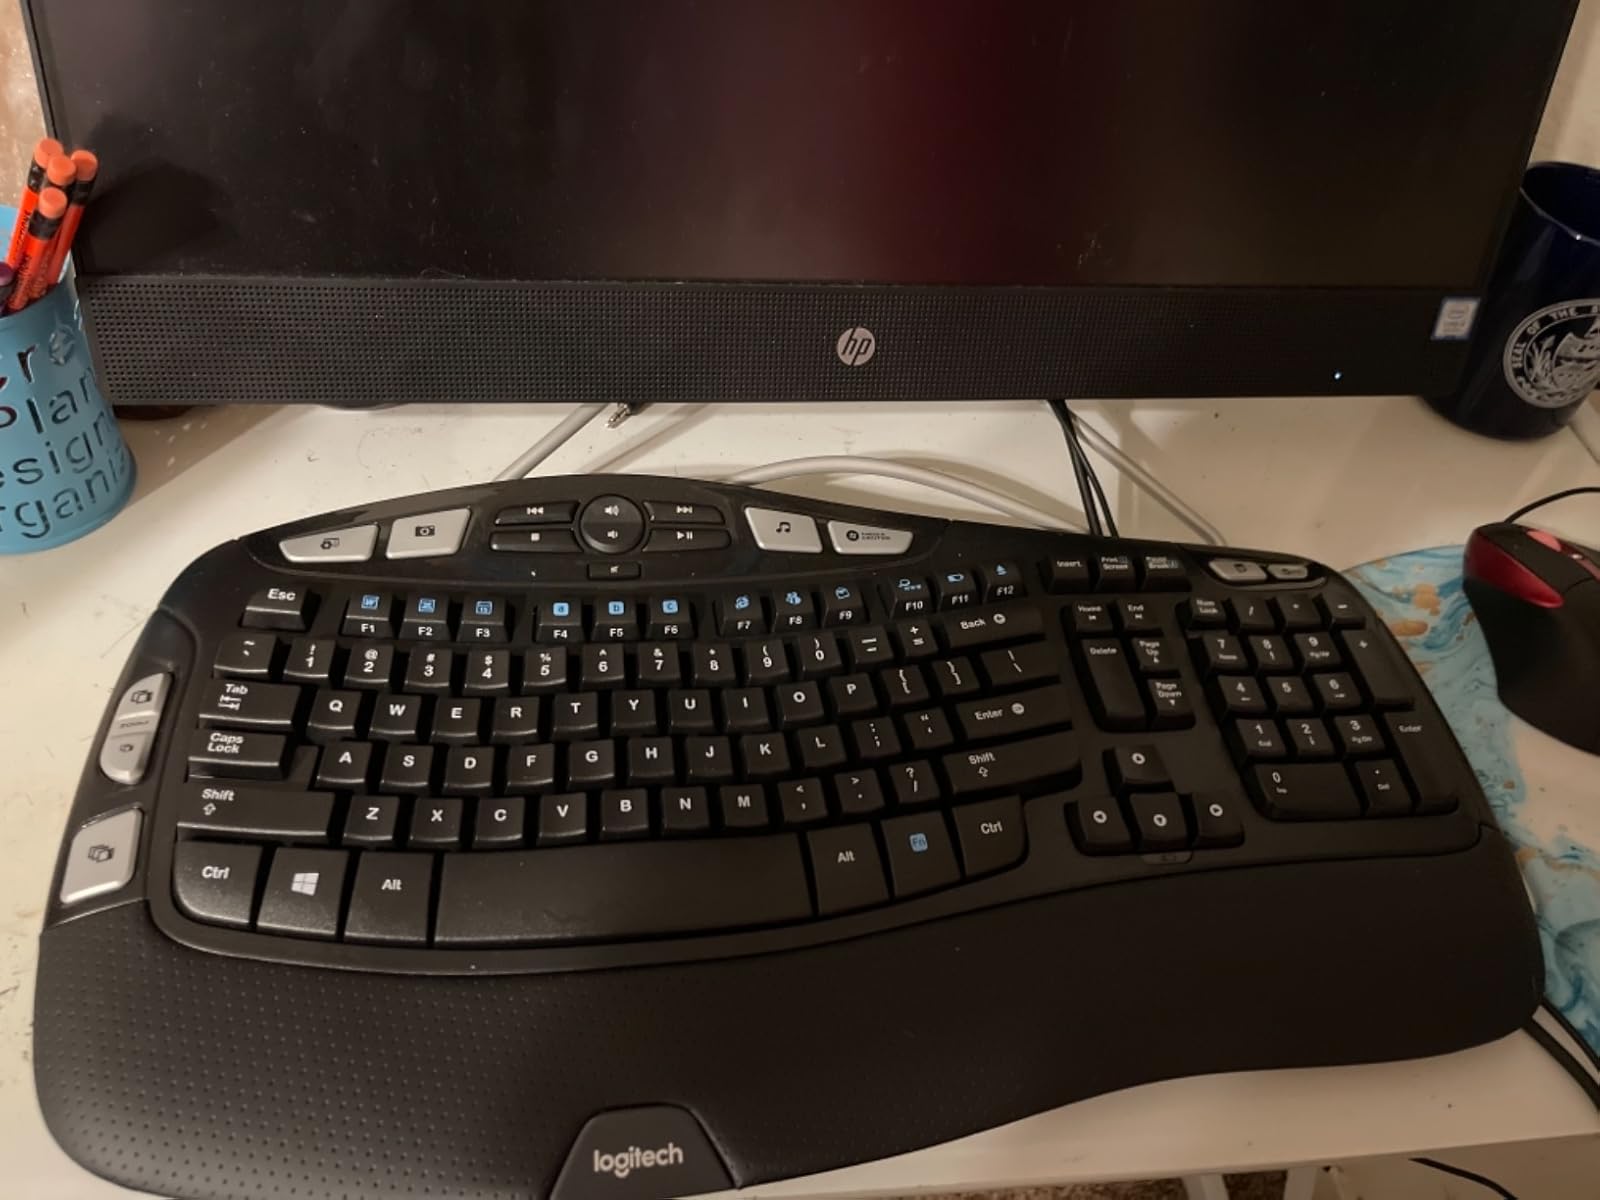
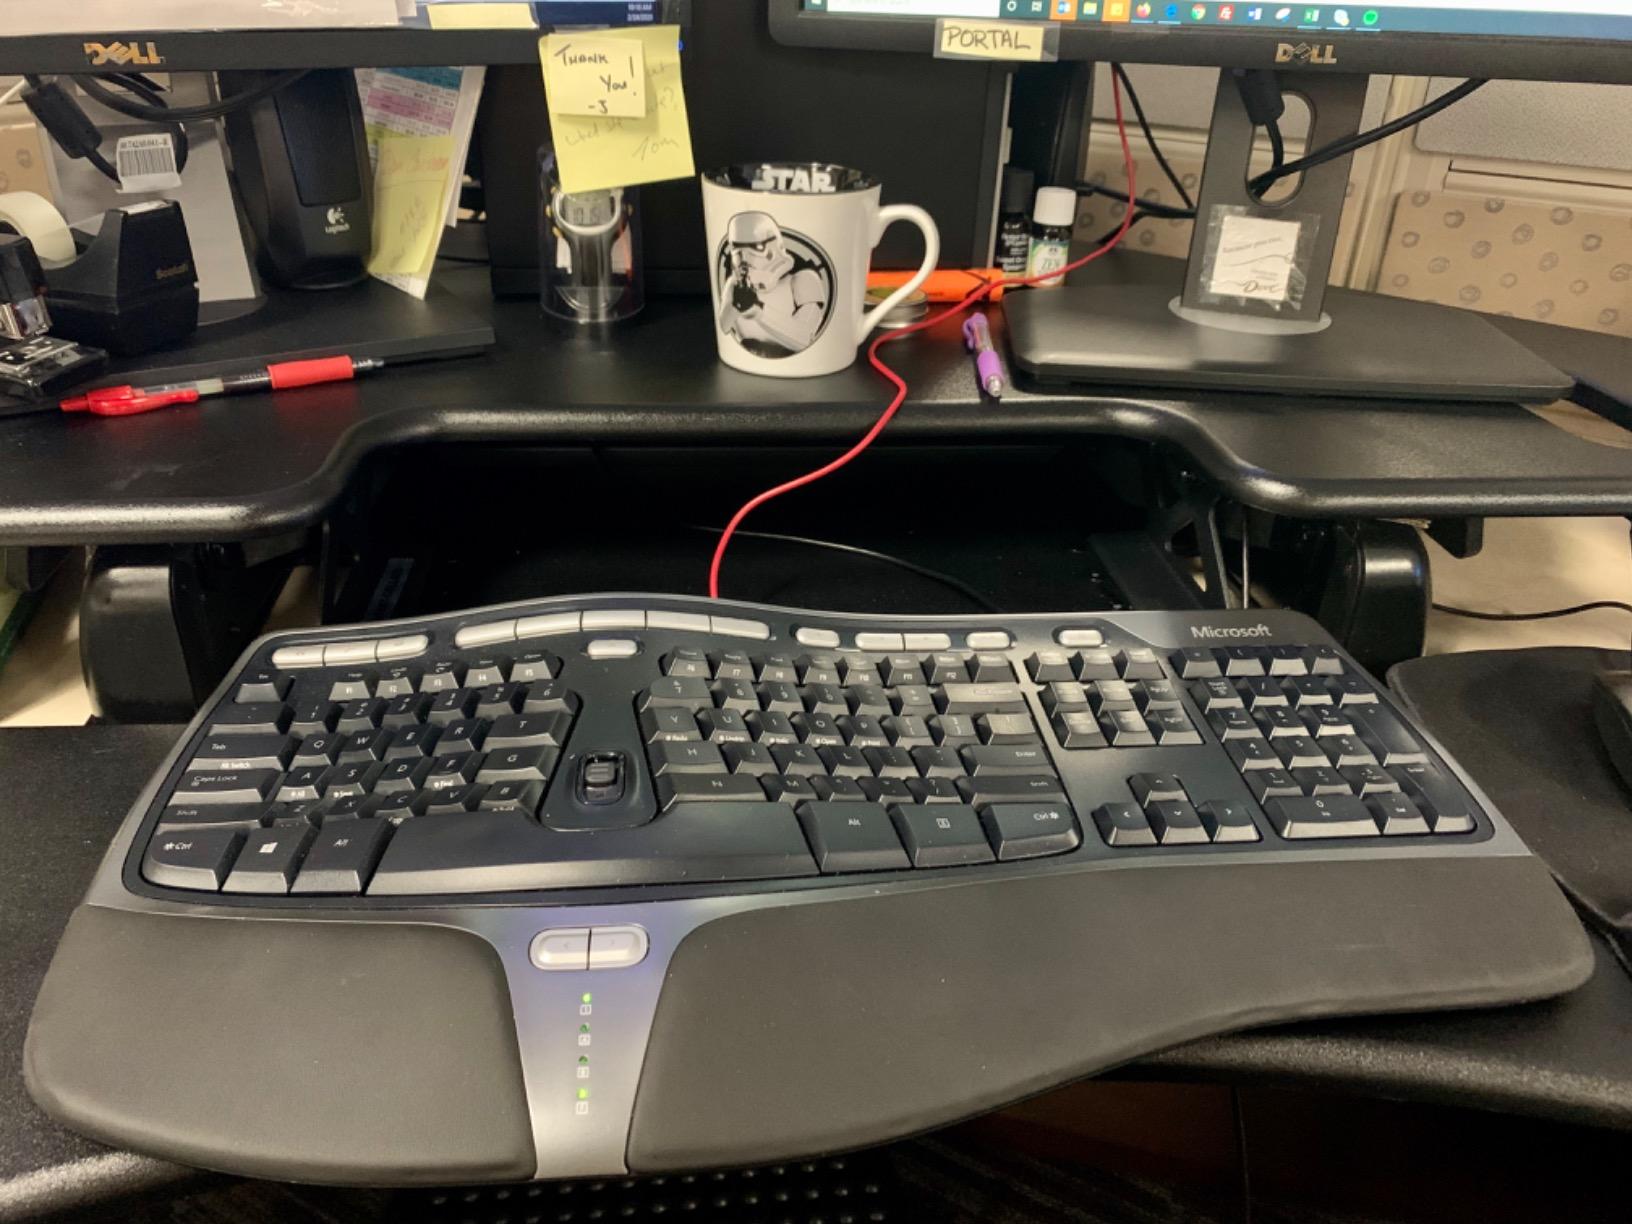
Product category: keyboard
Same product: no